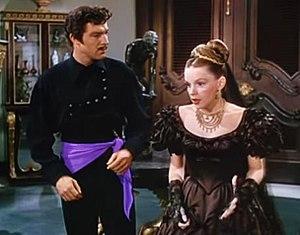
Le Pirate est un film musical américain réalisé par Vincente Minnelli, sorti en 1948.